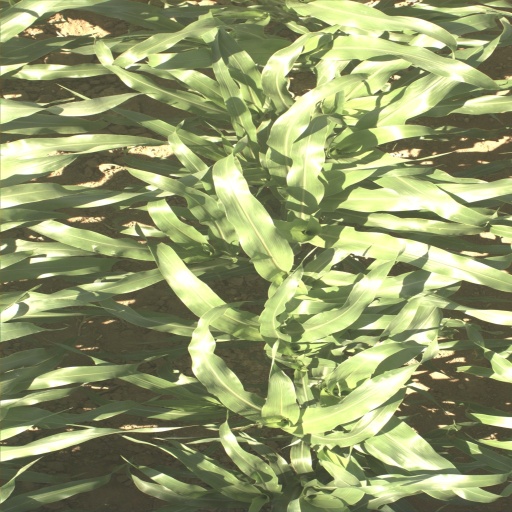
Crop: sorghum